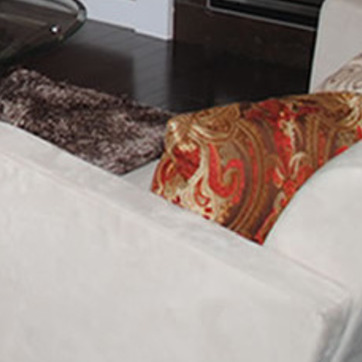
Material: fabric